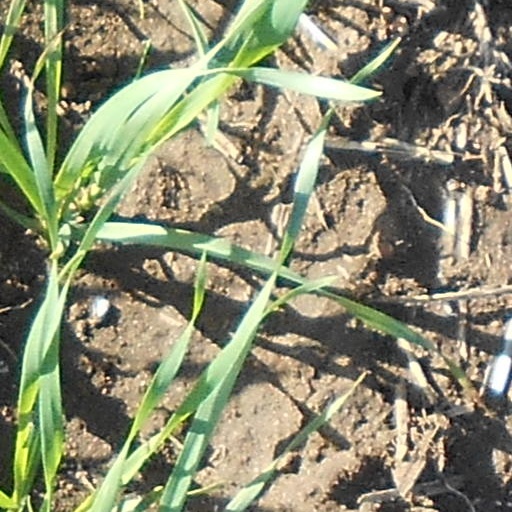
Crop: wheat